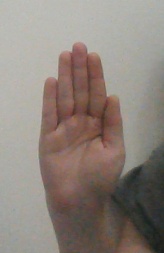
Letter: seen